Ginetta G40

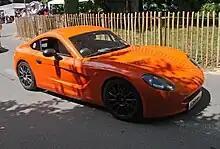
Ginetta G40 road car

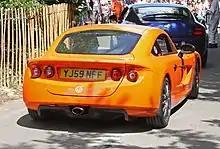
Ginetta G40 road car rear

In 2010, Ginetta decided to cancel plans to produce a road-going version of the bigger Ginetta G50, and instead built a road-going variant of the G40, named the G40R. The race car's 1.8-litre Zetec engine was replaced with a modified 2.0-litre Mazda MZR engine, generating a power output of at 7,000rpm and the 6-speed manual gearbox shared with the Mazda MX5; however, the road car also includes the full race-spec rollcage. This configuration enables the car to accelerate from a standing start to 97km/h in 5.8 seconds and attain a claimed top speed of , the performance figures aided by its low weight of . Ginetta claim a fuel economy figure of 29 mpg, and carbon dioxide emissions of 181g/km. Prices started at £29,950. Autocar gave the car a rating of 4 out of 5; praising the car's engine note and driving feel, but criticizing it for inconsistent steering weight and for an unfinished cabin. What Car? gave the car a rating of 3 out of 5, praising its performance and handling, but criticizing its lack of safety features, its poor refinement, and its lack of equipment. The Telegraph gave the car 4 out of 5 stars, praising its driving feel, but criticizing the body's finish. Auto Express gave the car 3 out of 5, praising its on-track behaviour, but stating that it wasn't really suited to everyday usage. Ginetta planned to sell 100 cars annually.